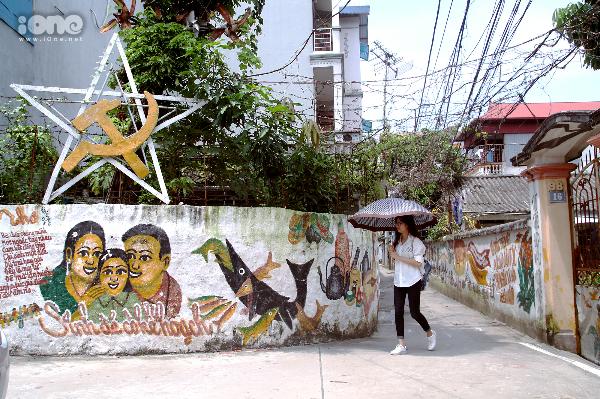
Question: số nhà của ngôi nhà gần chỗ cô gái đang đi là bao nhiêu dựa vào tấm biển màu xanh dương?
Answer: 16